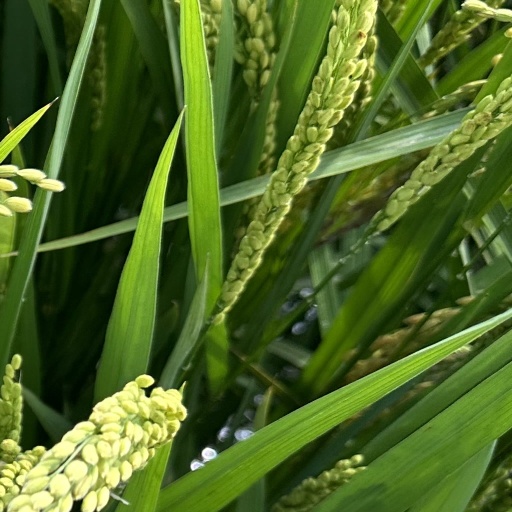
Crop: rice